King Ink

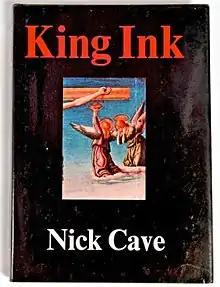
First edition cover, 1988

King Ink is a collection of poetry, lyrics, plays and writings by Australian musician and author Nick Cave. It was first published in the United Kingdom by Black Spring Press in 1988.